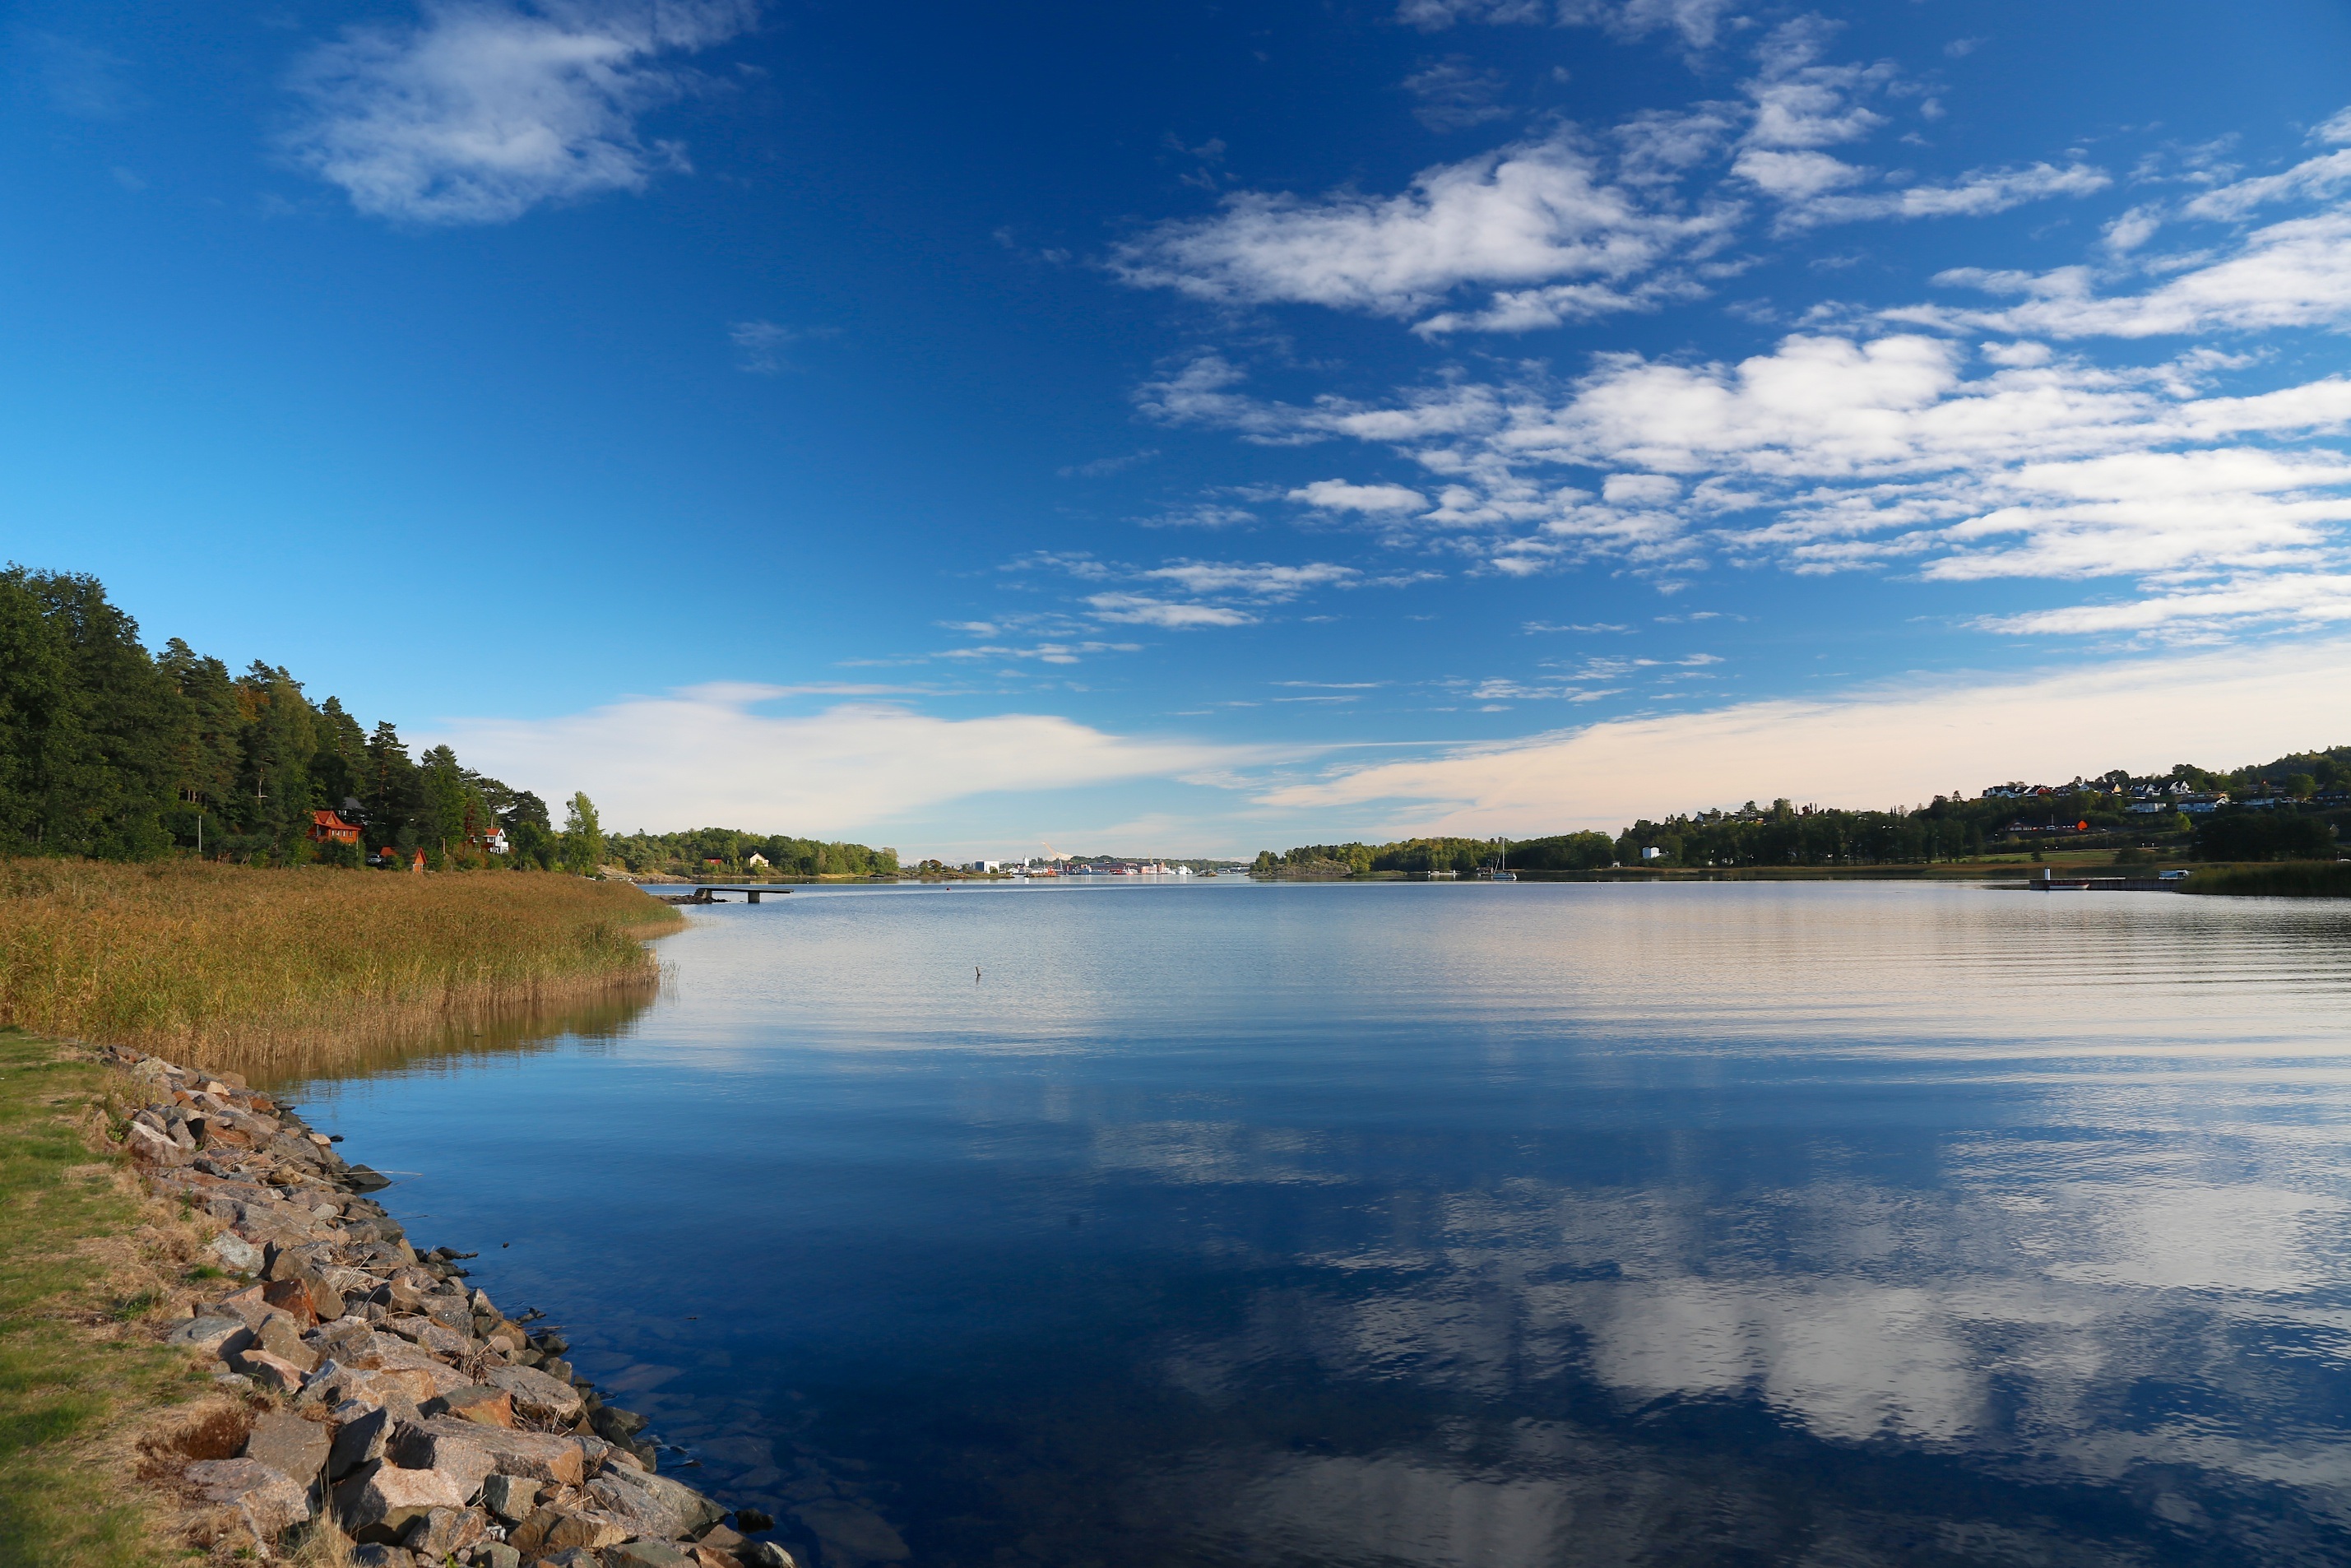
landscape, sea, water, nature, horizon, cloud, sky, sunlight, morning, shore, lake, dawn, river, summer, dusk, reflection, scenic, bay, blue, reservoir, body of water, wetland, loch